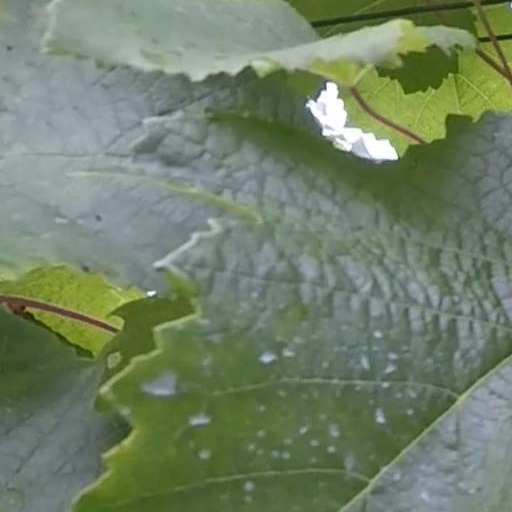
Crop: grape